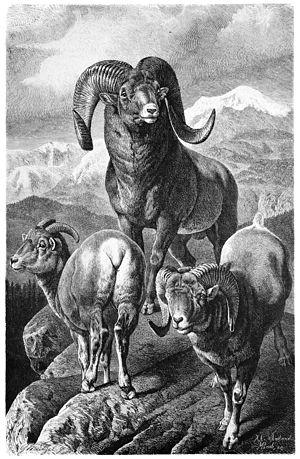
Le Pamir est un massif de haute montagne centré sur l'Est du Tadjikistan avec des prolongements en Afghanistan, en République populaire de Chine et au Kirghizistan. Situé à la jonction entre plusieurs systèmes orographiques d'Asie centrale et du Tibet, il possède trois sommets principaux de plus de 7 000 mètres dont le pic Ismail Samani, généralement considéré comme son point culminant à 7 495 mètres d'altitude, ce qui a valu au massif le qualificatif de « toit du monde ». Son nom s'applique aussi bien à un certain type de vallée glaciaire plus fertile que les montagnes et les plateaux qui les entourent. Ces derniers sont généralement soumis à des conditions climatiques extrêmes, avec des précipitations très faibles et des écarts de températures importants, en particulier dans la moitié orientale désertique du massif. Toutefois, le Pamir est l'une des régions qui abritent le plus de glaciers en dehors des pôles, dont le glacier Fedtchenko avec 77 kilomètres de long. Ceci lui permet d'être parcouru par un grand nombre de rivières appartenant aux bassins de l'Amou-Daria à l'ouest et du Tarim à l'est, et de contenir des centaines de lacs.